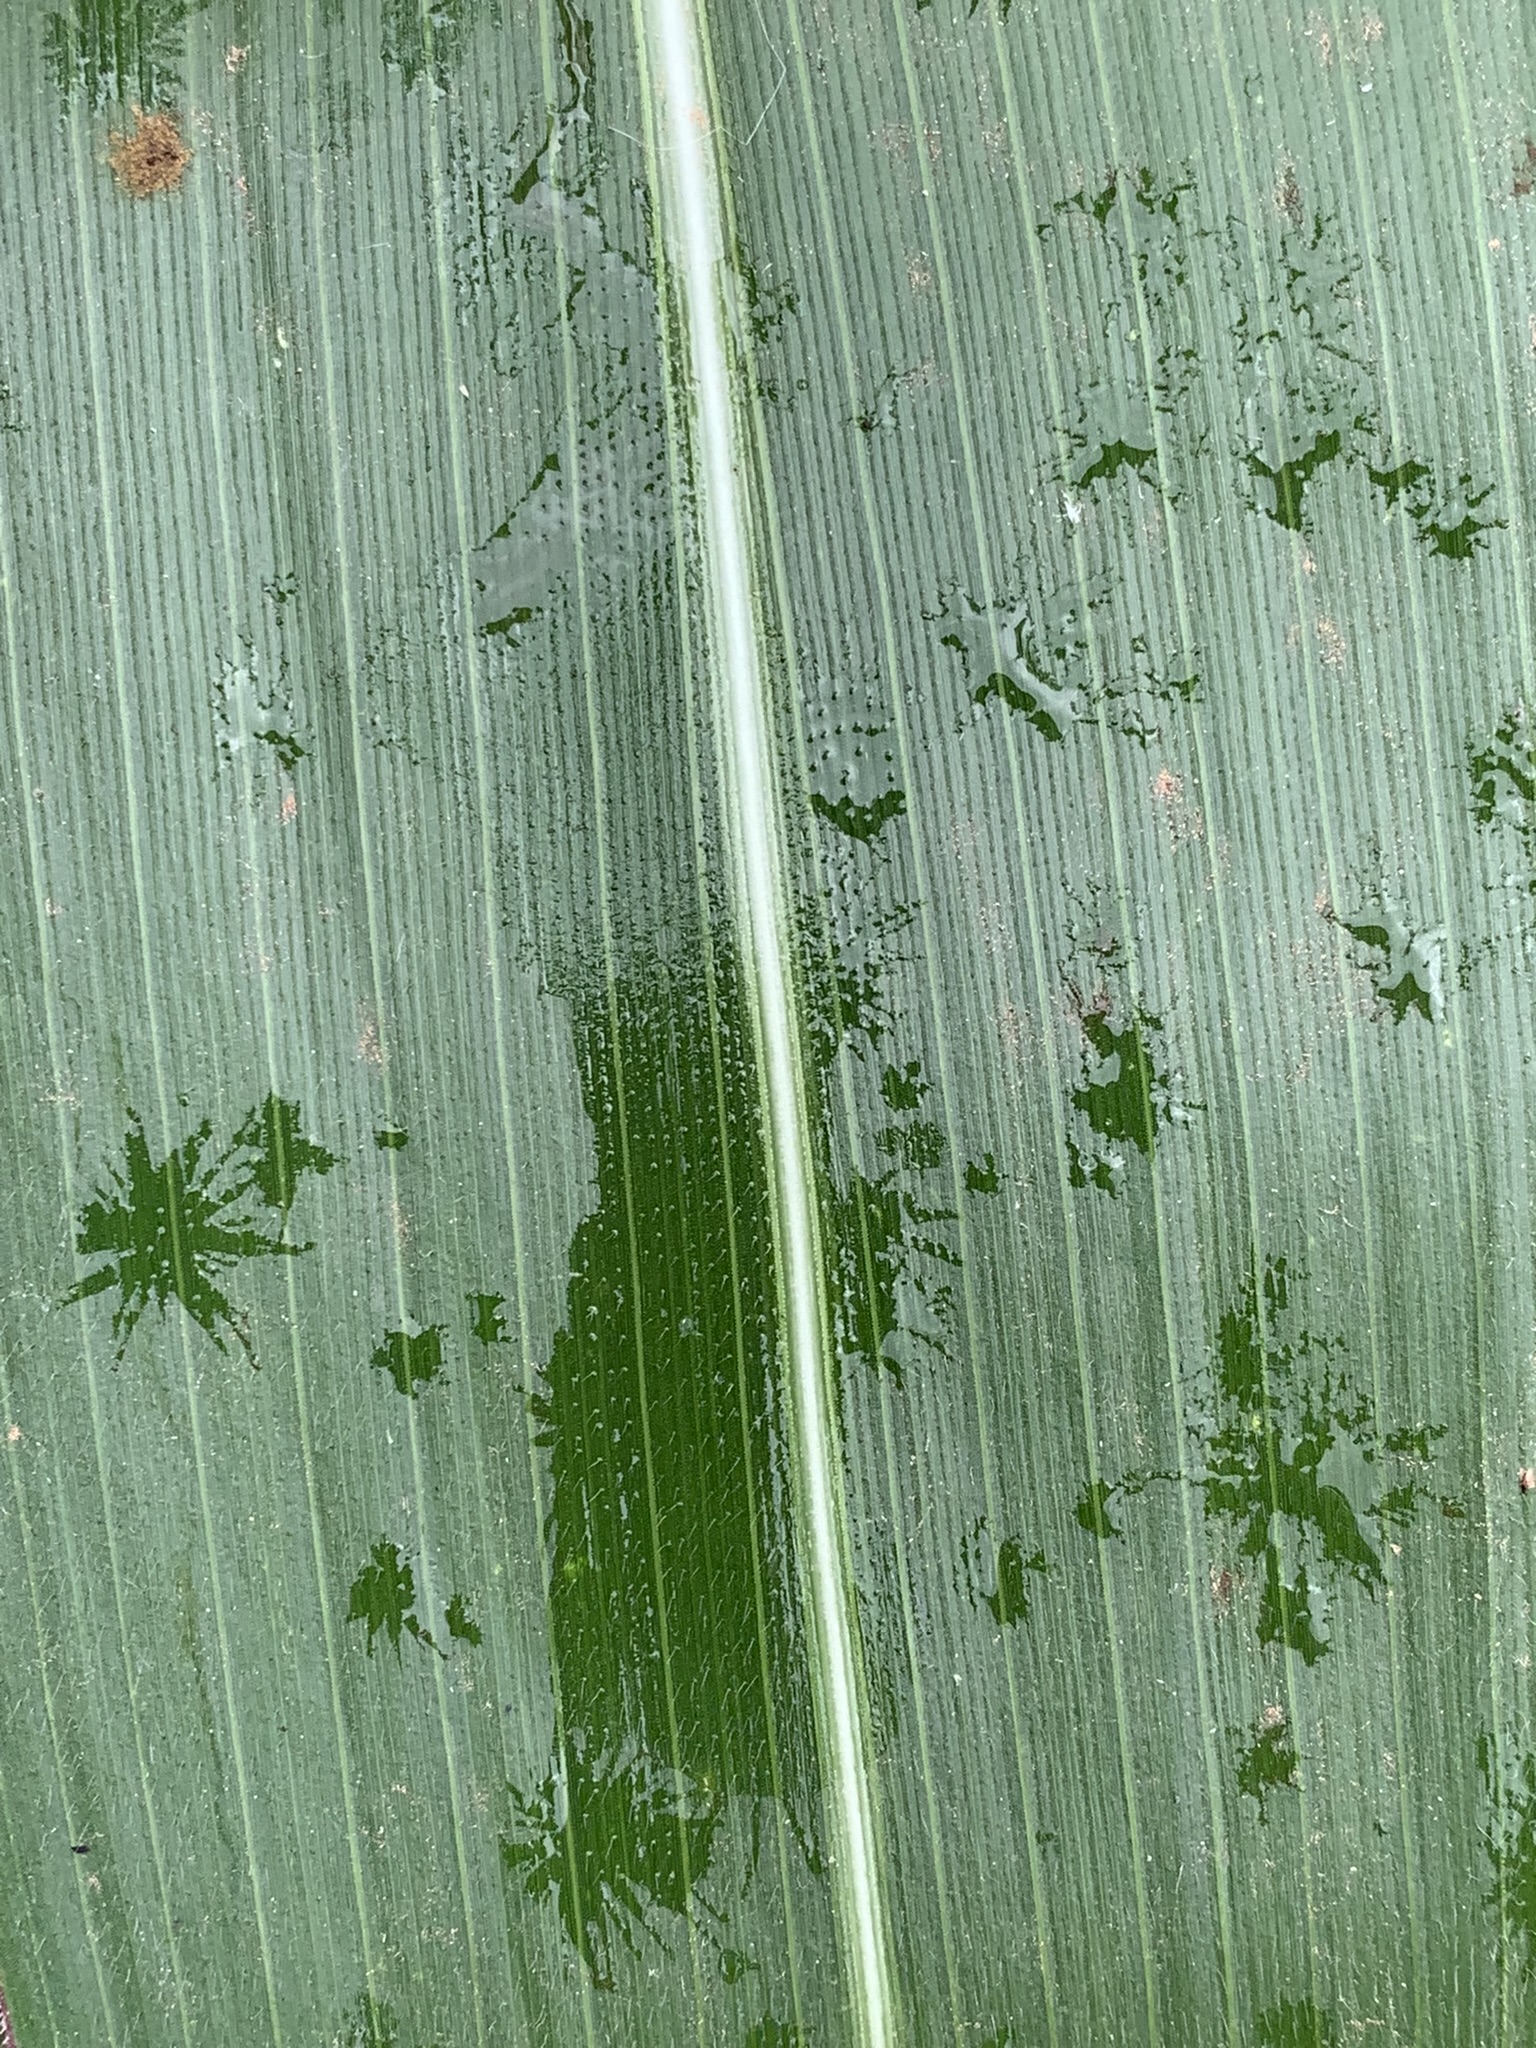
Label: Healthy